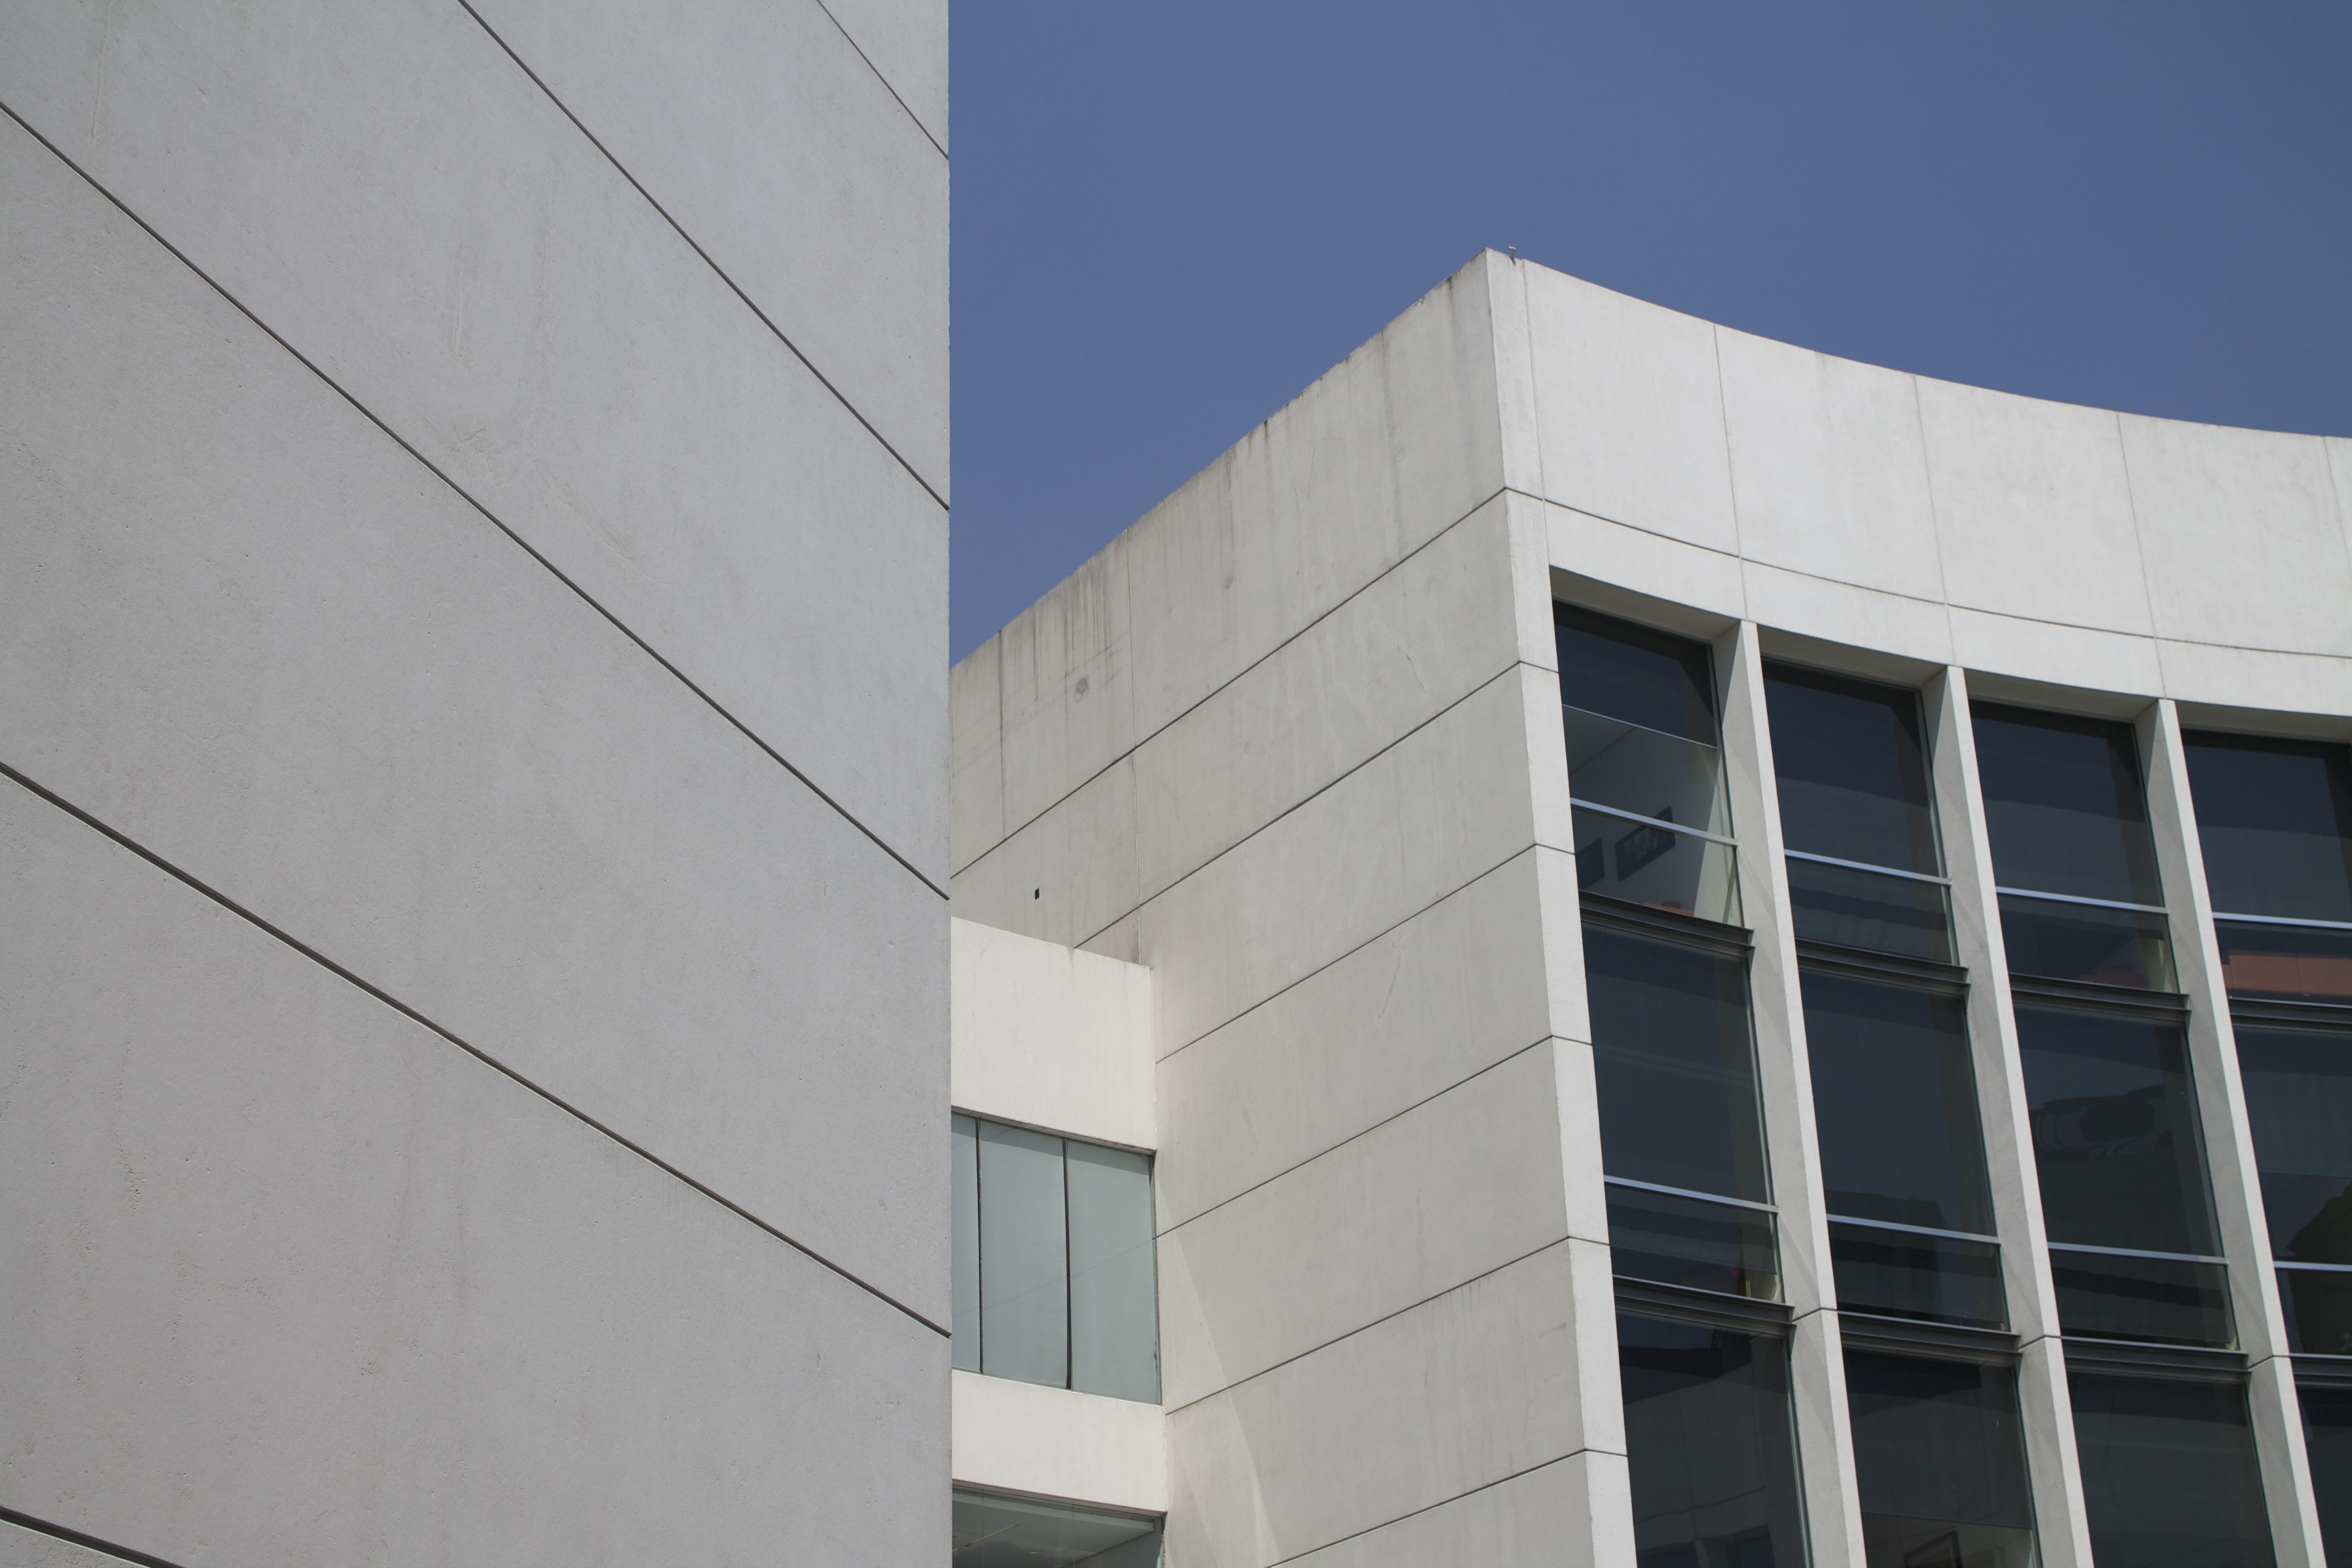
architecture, structure, facade, professional, tower block, mexico, senate, headquarters, daylighting, brutalist architecture